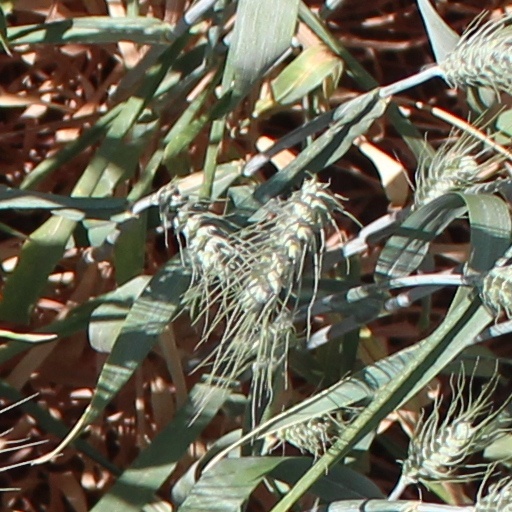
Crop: wheat